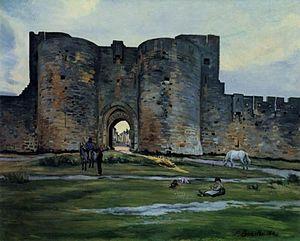
Lou Drapé est un cheval légendaire issu du folklore propre à la ville d'Aigues-Mortes, dans le Gard, en région marécageuse de Petite Camargue. Il est réputé se promener autour des remparts de la cité pendant la nuit, et prendre un grand nombre d'enfants sur son dos pour les enlever, les enfants emportés ne revenant jamais de leur voyage.